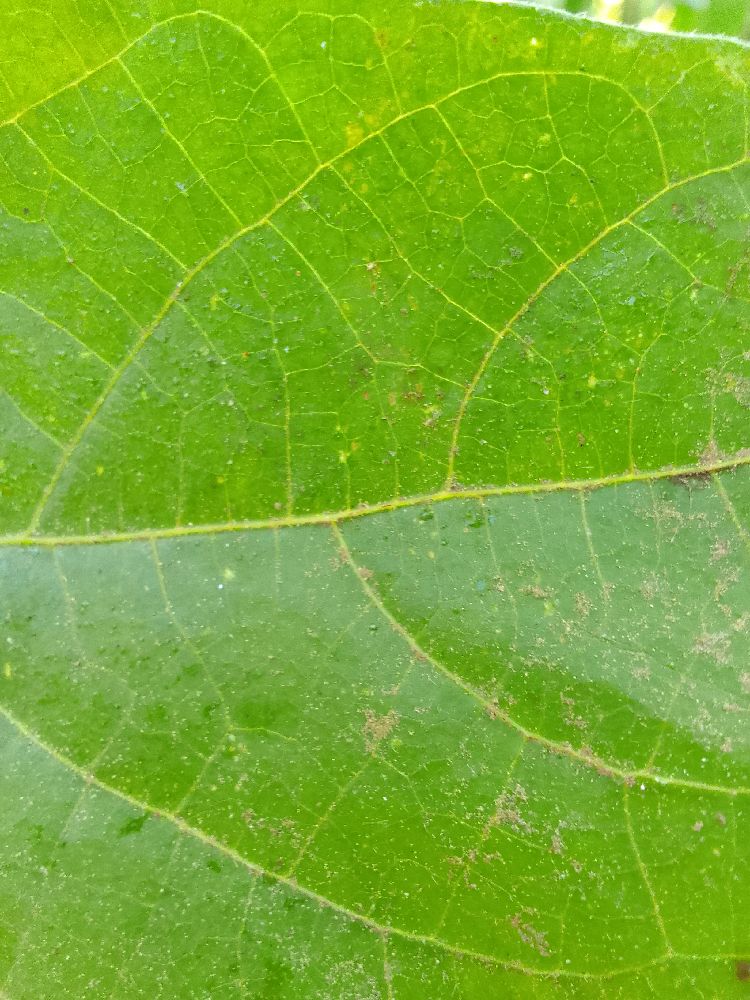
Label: healthy